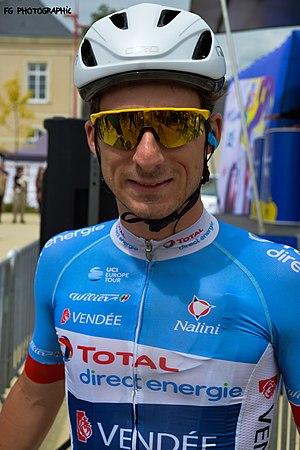
Niccolo BONIFAZIO - Juin 2019
Niccolò Bonifazio, né le 29 octobre 1993 à Coni, est un coureur cycliste italien, membre de l'équipe Total Direct Énergie. Son frère aîné Leonardo est également coureur cycliste.